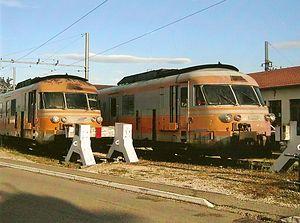
Deux rames à turbines à gaz (RTG) vues au dépôt de Vénissieux près de Lyon.
Les rames à turbine à gaz, connues sous le nom de RTG ou encore de turbotrains, ont été étudiées et conçues au début des années 1970 par la SNCF pour faire suite aux éléments à turbine à gaz. Contrairement aux ETG, les RTG étaient équipées de deux motrices propulsées par turbines à gaz, encadrant trois remorques.